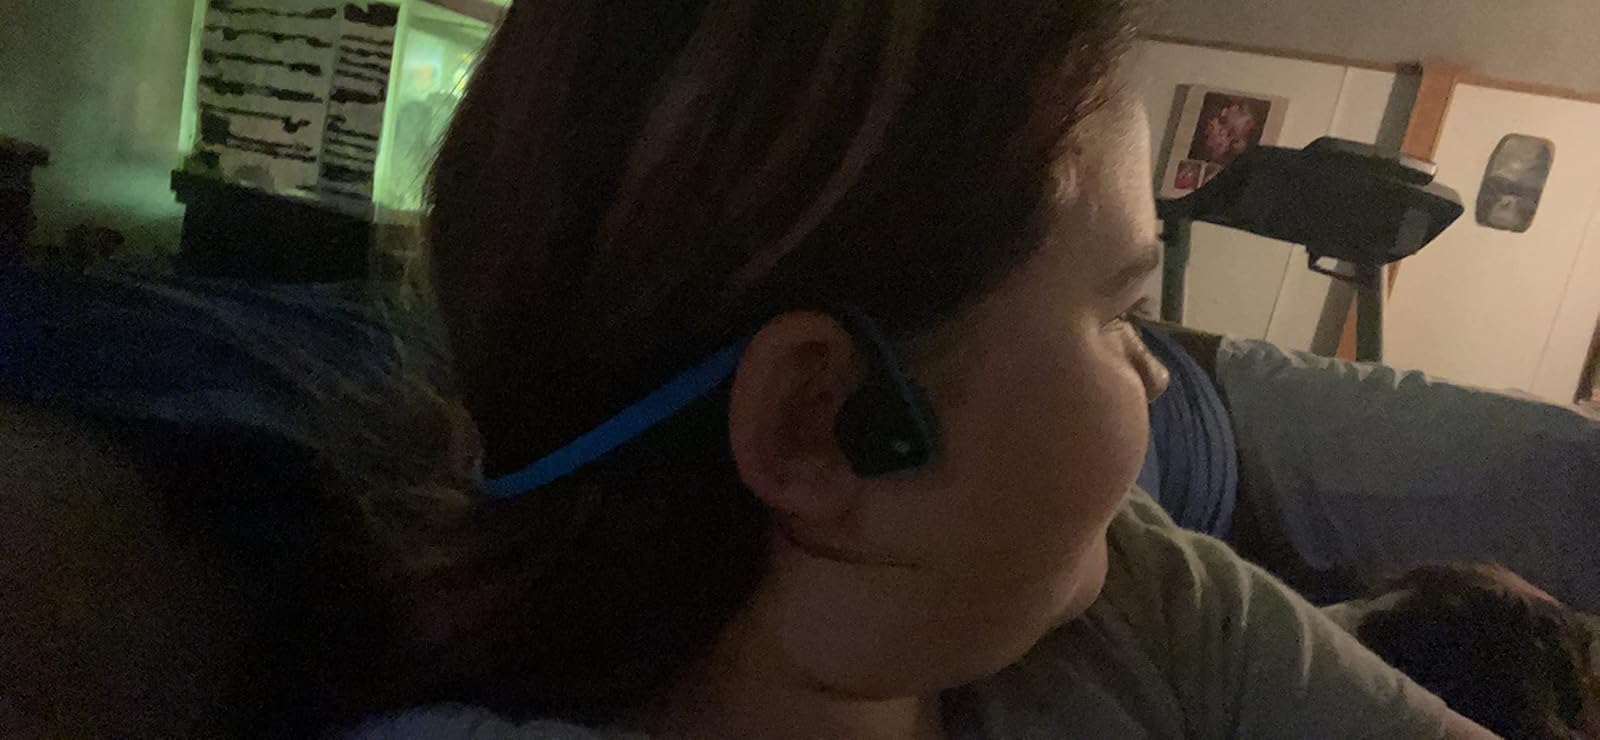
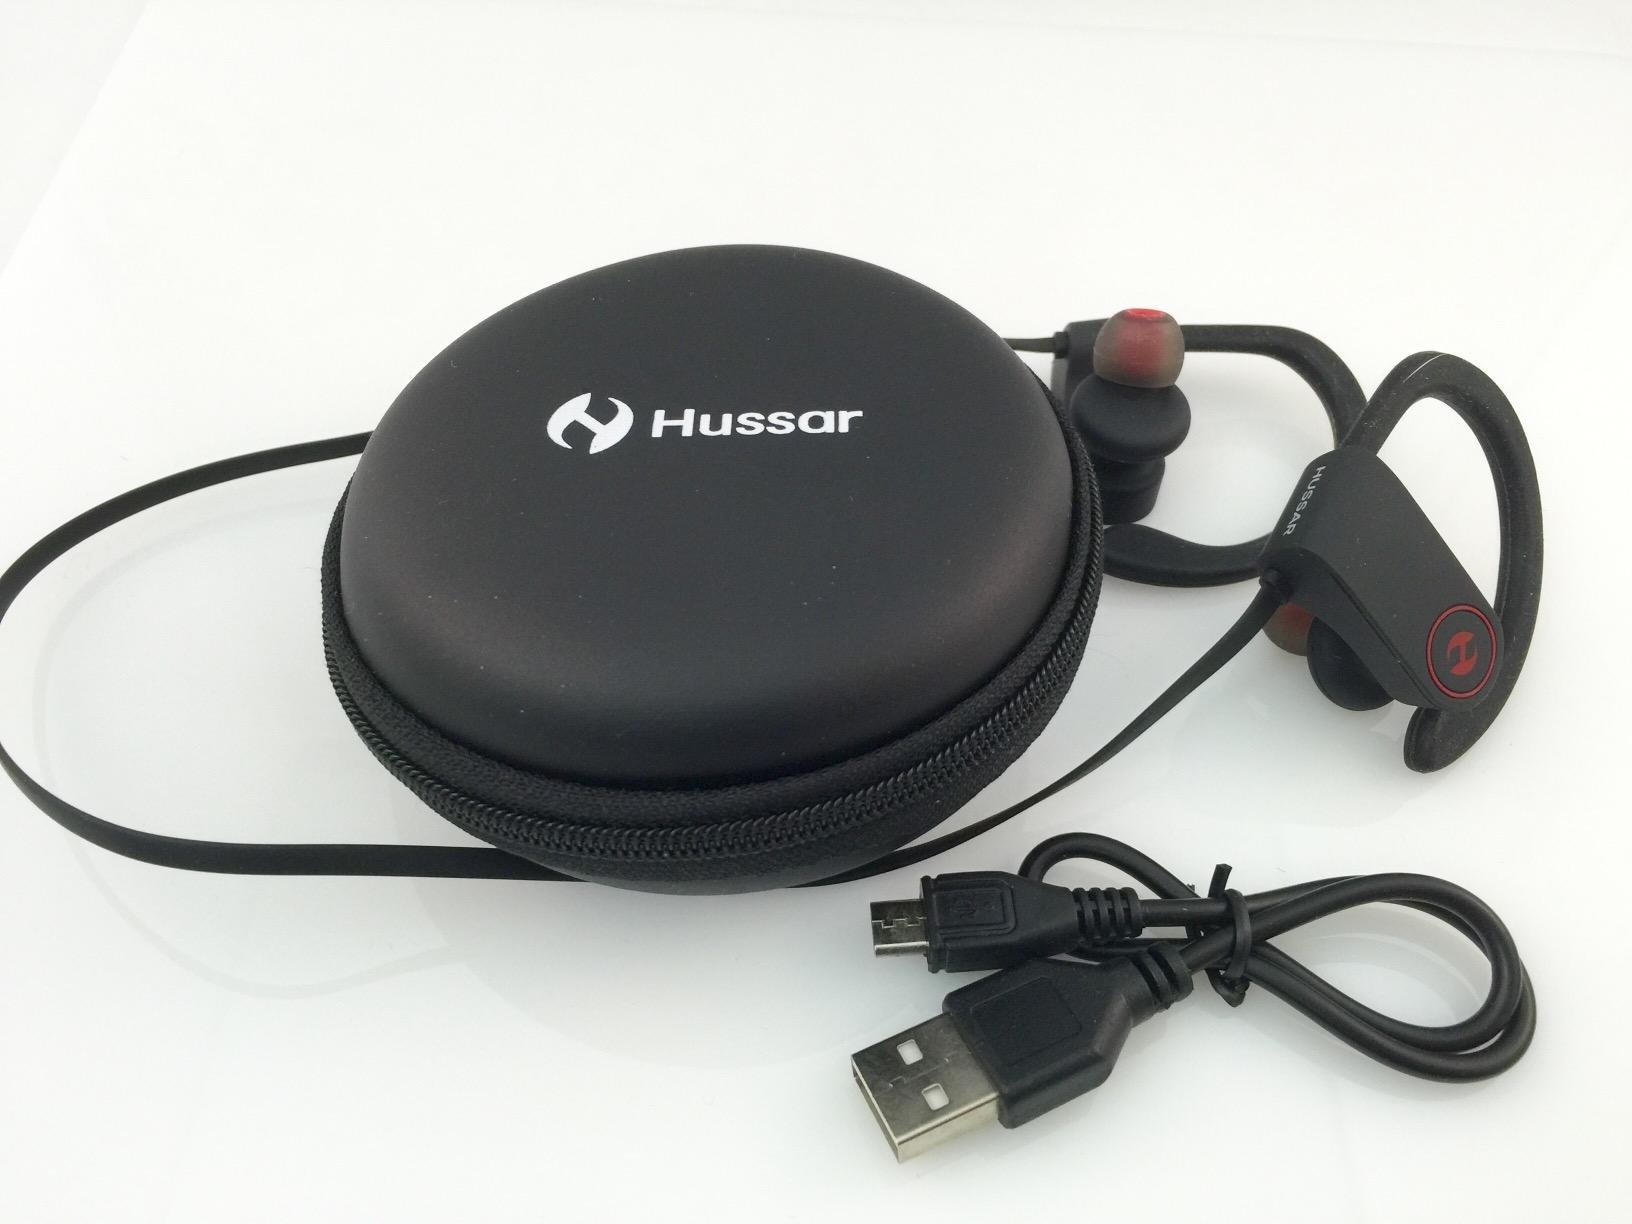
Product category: headphones
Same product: no